Chris Taylor (baseball)

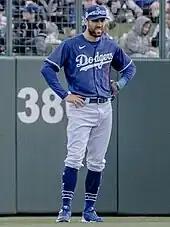
Taylor during spring training in 2023

On June 15, 2023, Taylor hit his 100th career home run, a grand slam off of Reynaldo López of the Chicago White Sox, becoming the first player in history to hit grand slams for both his first and 100th homers. He played in 117 games, batting .237 with 15 homers and 56 RBI. In the 2023 NLDS, Taylor had one hit and one RBI in seven at-bats.